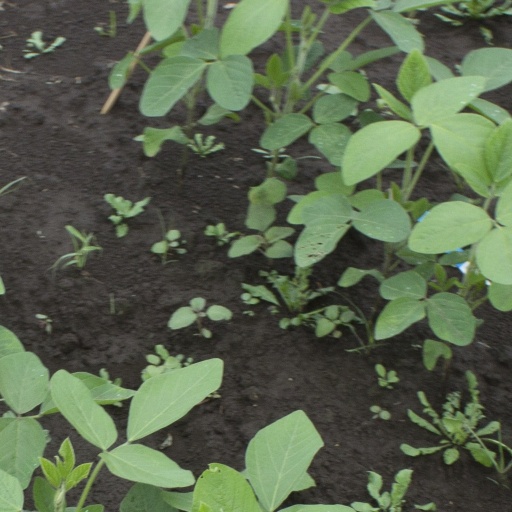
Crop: soybean